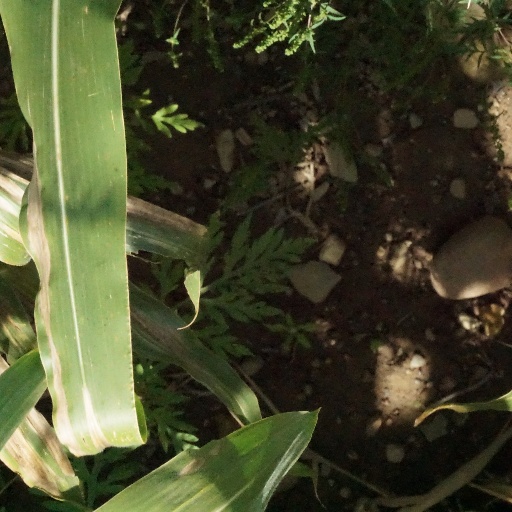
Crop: maize; corn